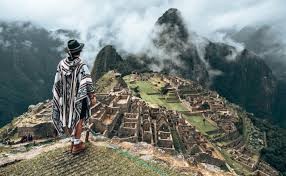
Landmark: Machu Picchu